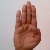
The image shows a hand gesture representing the letter 'B' in Indian Sign Language.